The Blood Confession

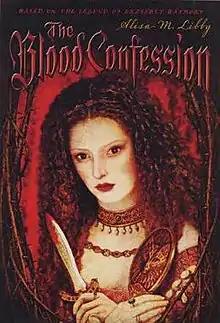
First edition

The Blood Confession is a 2006 historical fiction novel written by Alisa M. Libby. The novel is a revisionist telling of the legend of Countess Elizabeth Báthory, with elements of the fairy tale Snow White.